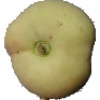
Label: Peach Flat 1